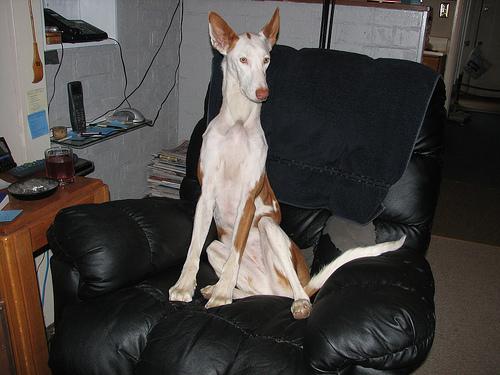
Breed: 210-n000006-Ibizan_hound